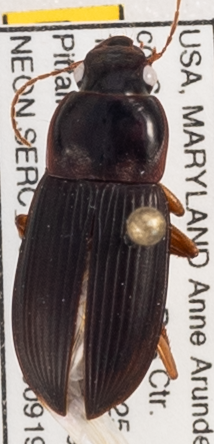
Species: Harpalus pensylvanicus
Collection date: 2019-09-19
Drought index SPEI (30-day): -1.316
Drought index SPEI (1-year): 0.8
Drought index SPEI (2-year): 1.368